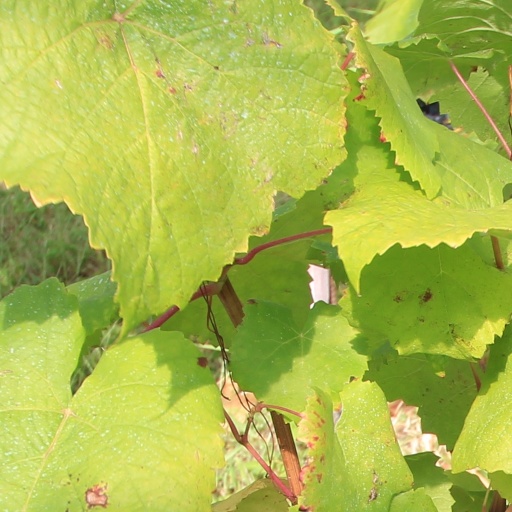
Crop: grape